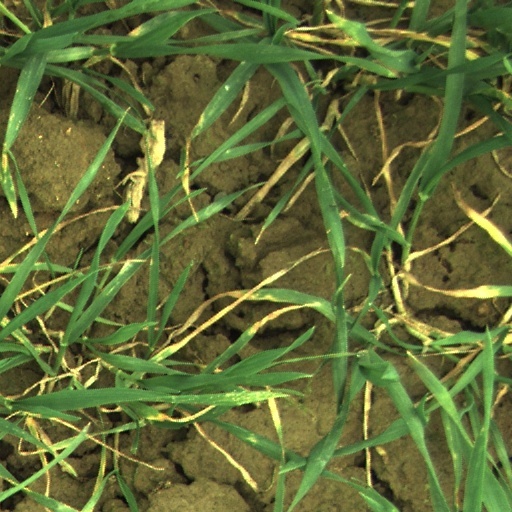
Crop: wheat